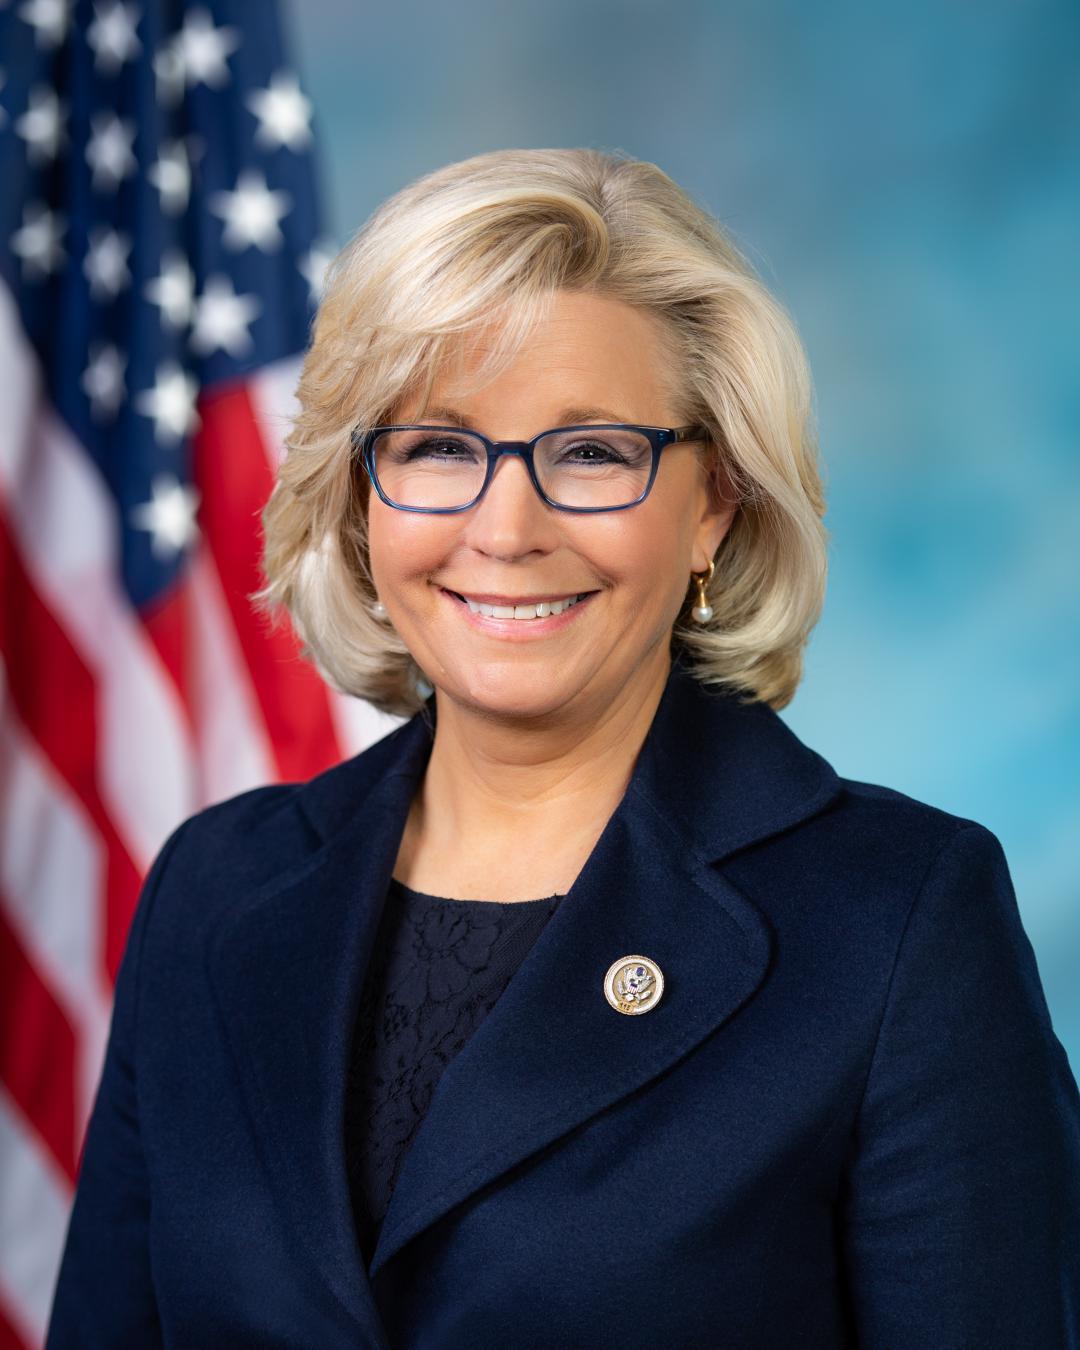
ลิซ ชีนีย์

|name = ลิซ ชีนีย์Liz Cheney
|image = Liz Cheney official 116th Congress portrait.jpg
|office = สมาชิกสภาผู้แทนราษฎรสหรัฐจาก รัฐไวโอมิง เขตใหญ่
|term_start = 3 มกราคม ค.ศ. 2017
|term_end =3 มกราคม ค.ศ. 2023()
|predecessor = :en:Cynthia Lummis|ซินเธีย ลัมมิส
|successor =:en:Harriet Hageman|แฮเรียต ฮาเกแมน
|term_start1 =3 มกราคม ค.ศ. 2019
|term_end1 =12 พฤษภาคม ค.ศ. 2021()
|predecessor1 =:en:Cathy McMorris Rodgers|เคธี่ แมคมอร์ริส ร็อดเจอร์ส
|successor1 =:en:Elise Stefanik|เอลิซ์ สเตฟานิก
|birth_name = เอลิซาเบธ ลินน์ ชีนีย์
|birth_place = แมดิสัน, รัฐวิสคอนซิน, สหรัฐ
|party = พรรครีพับลิกัน
|children = 5 คน
|parents = Dick CheneyLynne Cheney|Lynne Vincent
|relatives = Mary Cheney (sister)
|education = Colorado College (Bachelor of Arts|BA)University of Chicago (Juris Doctor|JD)
|office1=ประธานการประชุมสภาผู้แทนราษฎรพรรคริพับลิกัน|leader1=:en:Kevin McCarthy|แควิน แมกคาร์ทีย์|deputy1=:en:Mark Walker (North Carolina politician)|มาร์ค วอล์คเกอร์ไมก์ จอห์นสัน|caption=ชีนีย์ ใน ค.ศ. 2018
เอลิซาเบธ ลินน์ ชีนีย์ (; เกิด: 28 กรกฎาคม ค.ศ. 1966) เป็นทนายความและนักการเมืองชาวอเมริกันสังกัดพรรครีพับลิกัน เธอเป็นบุตรสาวของดิก ชีนีย์ อดีตรองประธานาธิบดีแห่งสหรัฐ และอดีตรัฐมนตรีว่าการกระทรวงกลาโหมสหรัฐ
ปัจจุบันเธอเป็นสมาชิกสภาผู้แทนราษฎรสหรัฐฯ จากรัฐไวโอมิง ตั้งแต่ปี ค.ศ. 2017 เป็นต้นมา โดยเธอยังทำหน้าที่เป็นประธานการประชุมของสมาชิกสภาผู้แทนราษฎรของพรรครีพับลิกัน
ในสมัยของประธานาธิบดีจอร์จ ดับเบิลยู. บุช เธอได้ทำงานในกระทรวงการต่างประเทศสหรัฐ และในการเลือกตั้งกลางเทอมสหรัฐ ปี ค.ศ. 2014 เธอได้ประกาศว่าเธอจะลงสมัครรับเลือกตั้งเป็นวุฒิสมาชิกจากรัฐไวโอมิง โดยการเลือกตั้งขั้นต้น ในพรรคเธอแข่งกับเจ้าของตำแหน่งอย่าง ไมค์ เอ็นซี แต่ในเวลาต่อมาเธอได้ถอนตัวออกจากการเลือกตั้ง
ในปี ค.ศ. 1993 ลิซ ชีนีย์ แต่งงานกับ ฟิลิปป์ เพอร์รี อดีตที่ปรึกษาทั่วไปของกระทรวงความมั่นคงแห่งมาตุภูมิ ทั้งคู่มีบุตร-ธิดาด้วยกัน 5 คน
== อ้างอิง ==
== แหล่งข้อมูลอื่น ==
* เว็บไซต์รณรงค์
* เว็บไซต์อย่างเป็นทางการ
* 2014 Campaign contributions at OpenSecrets.org
*
;สำเนาและวีดิทัศน์
* Transcript: appearance on Fox News' "No Spin Zone", interview with Bill O'Reilly, October 21, 2004
* Transcript: Foreign Press Center briefing on disbursement of MEPI funds, Manama, Bahrain, November 9, 2005
* Interview: Carnegie Endowment
หมวดหมู่:บุคคลที่เกิดในปี พ.ศ. 2509
หมวดหมู่:บุคคลที่ยังมีชีวิตอยู่
หมวดหมู่:ทนายความหญิงชาวอเมริกัน